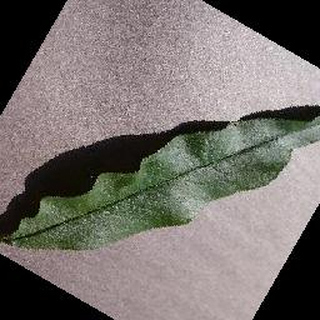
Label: healthy_peach